Battle of Kelly's Ford

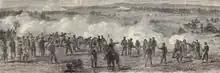
An illustration of the battle from the 1863 Harpers

Early on the morning of March 17, 1863, Averell's advance guard reached Kelly's Ford on the Rappahannock and found that felled trees and 60 Confederate sharpshooters opposed their crossing. Three attempts to cross were repulsed under heavy fire, delaying the Union advance by over 90 minutes. Averell's chief of staff, Major Samuel Chamberlain, eventually forced a crossing led by 20 men of the 1st Rhode Island Cavalry. Chamberlain was wounded in the head. Despite the minor casualties in this action, Averell proceeded cautiously, taking over two hours to cross his men over the swiftly running river.